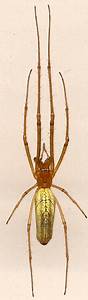
Label: spider